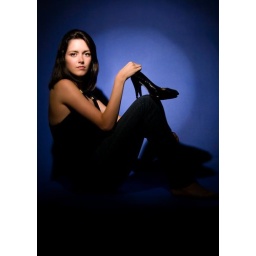
Strobist: a single strobe with a snoot above and to the camera left with a blue seamless paper background. Model: Stephanie Hay